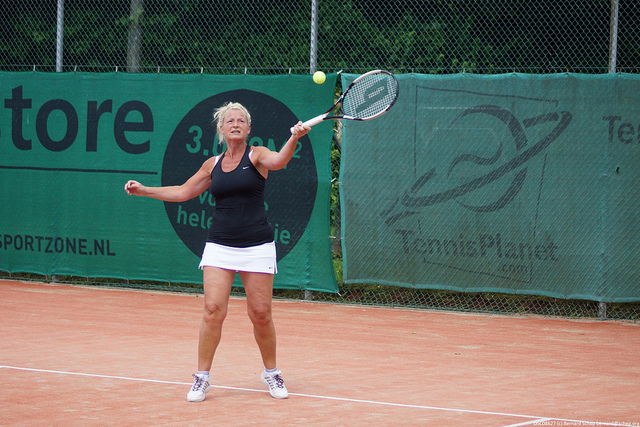
người phụ nữ đang cầm vợt tennis thi đấu trên sân